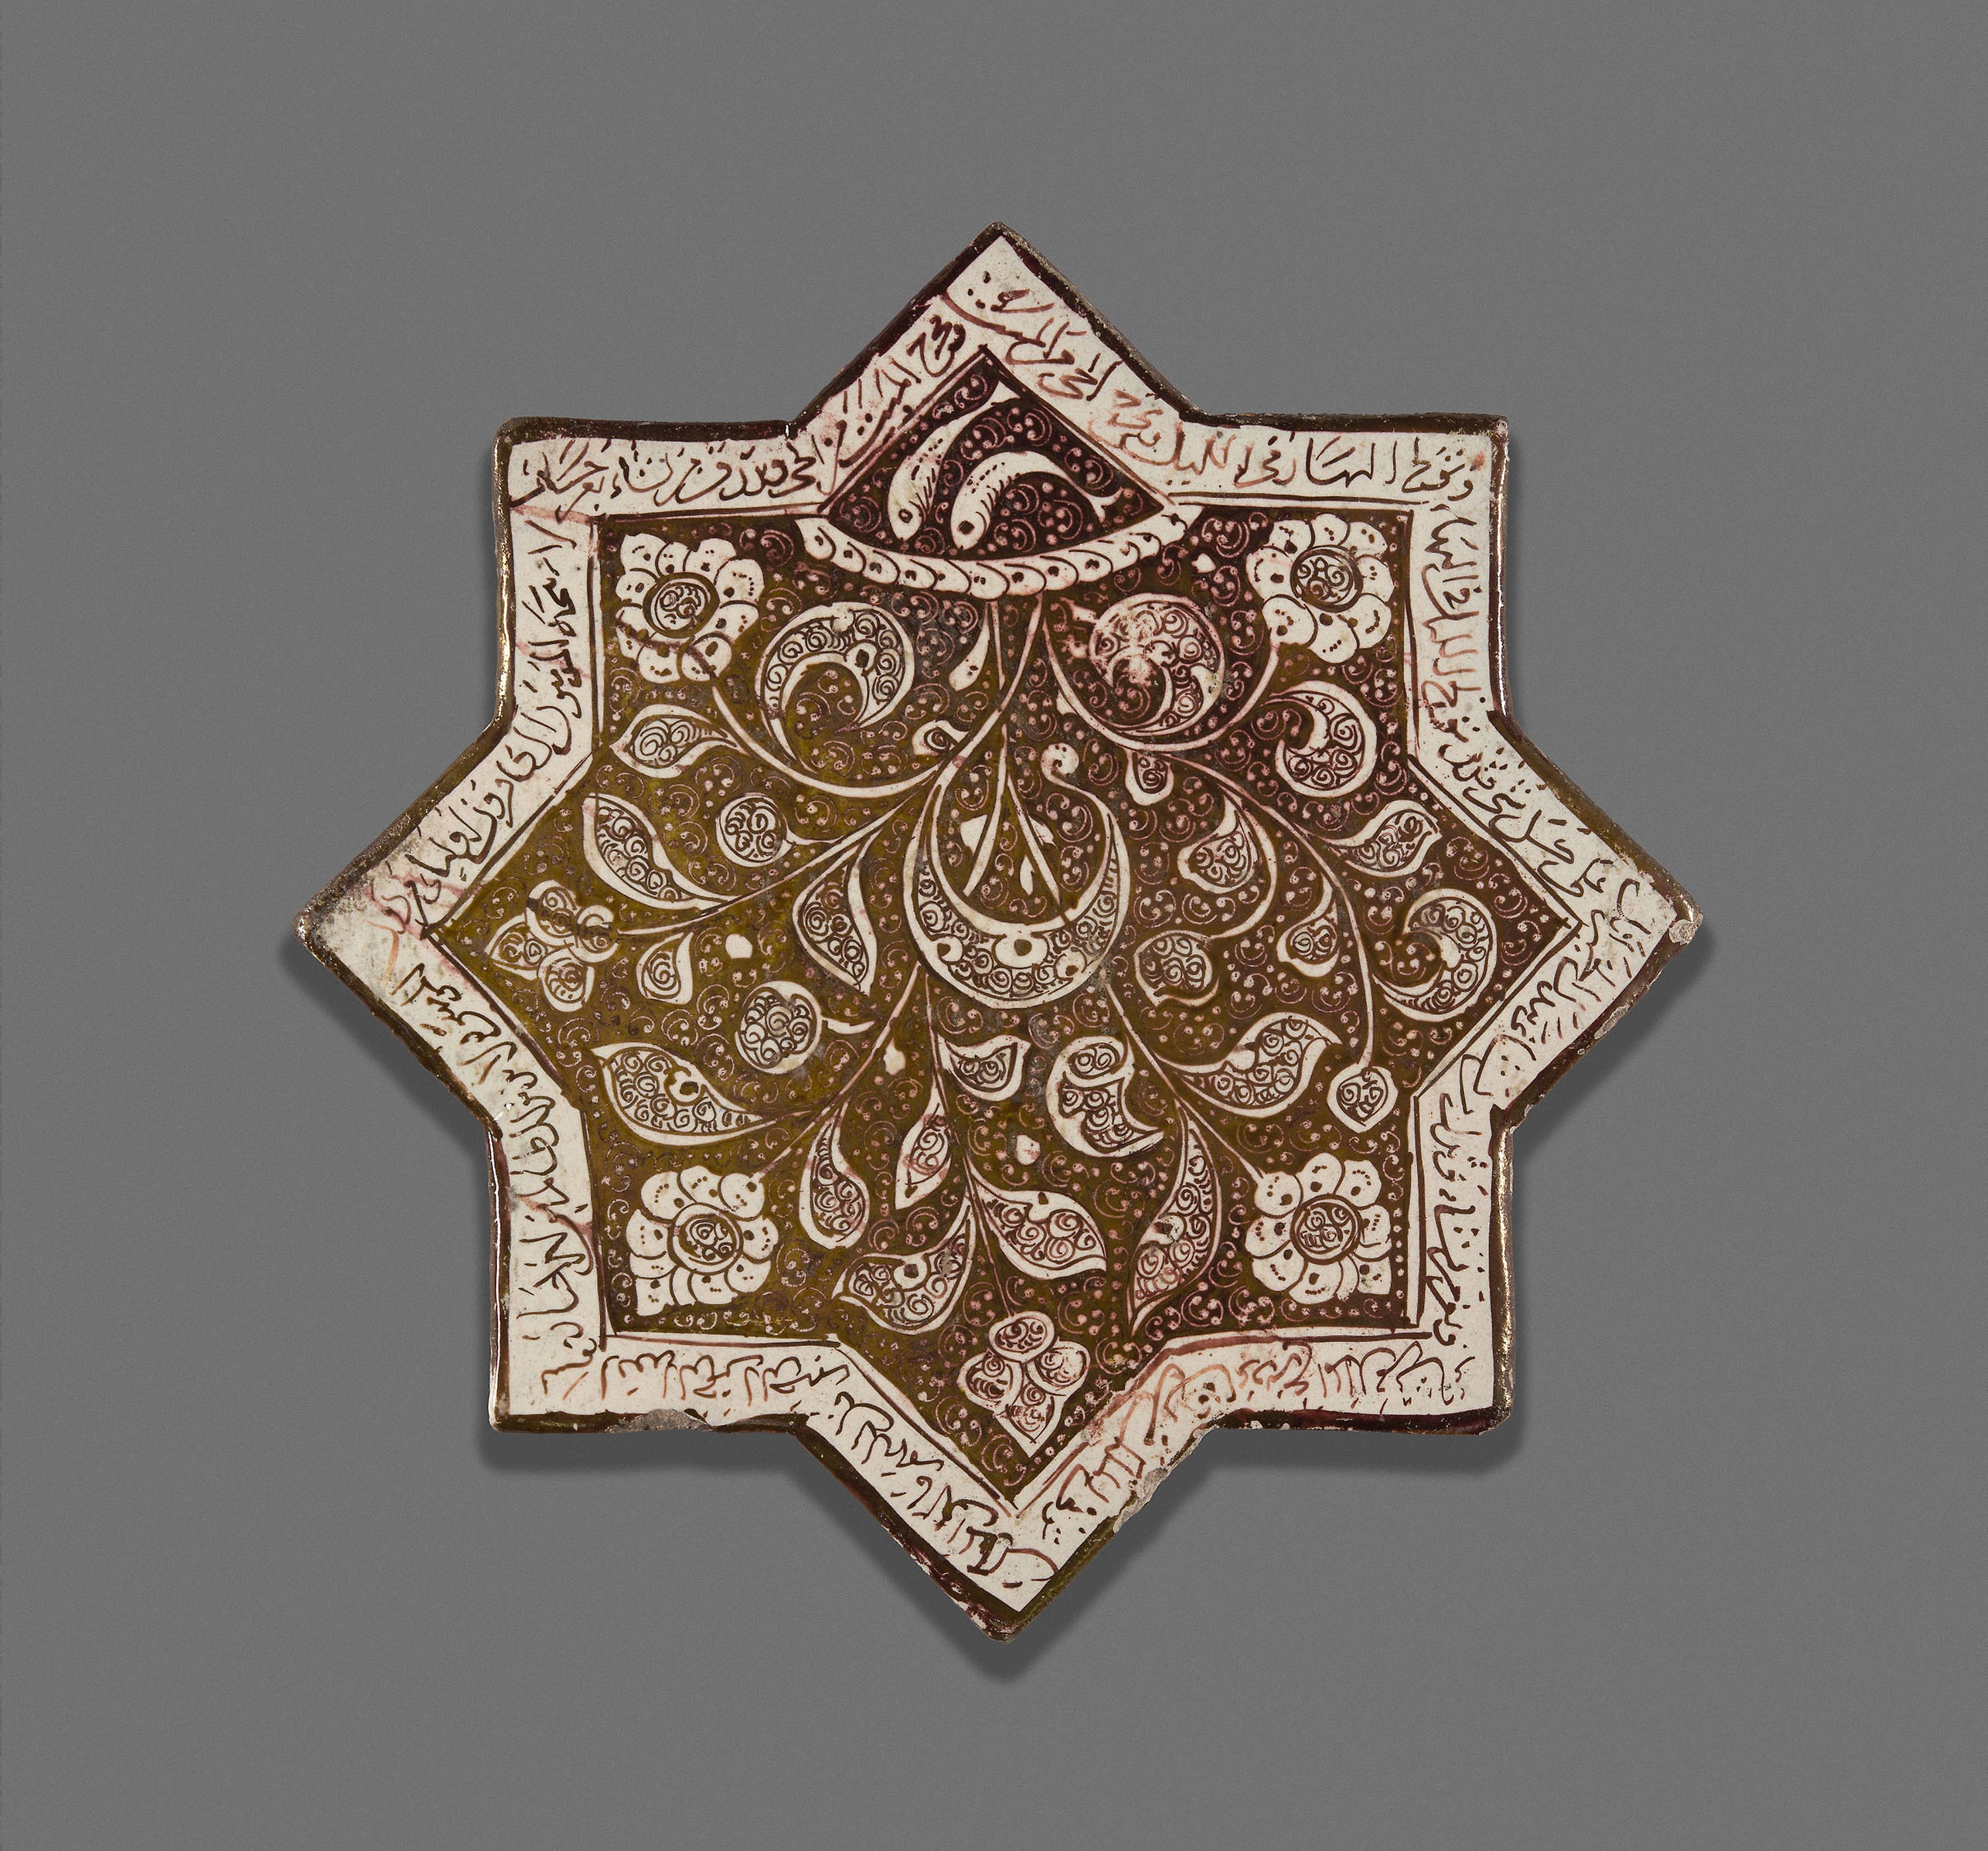
pattern, design, font, symmetry